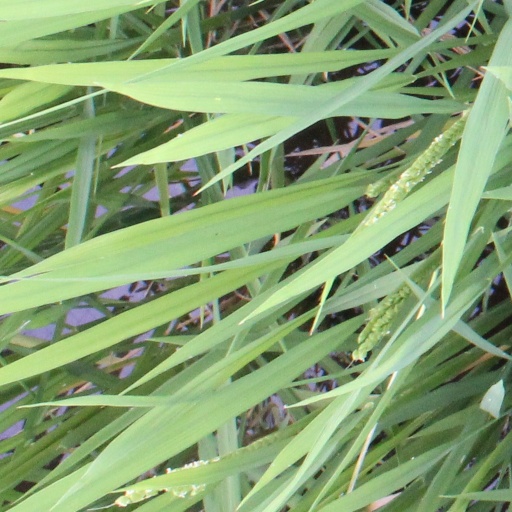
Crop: rice